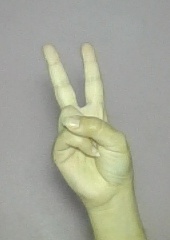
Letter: taa